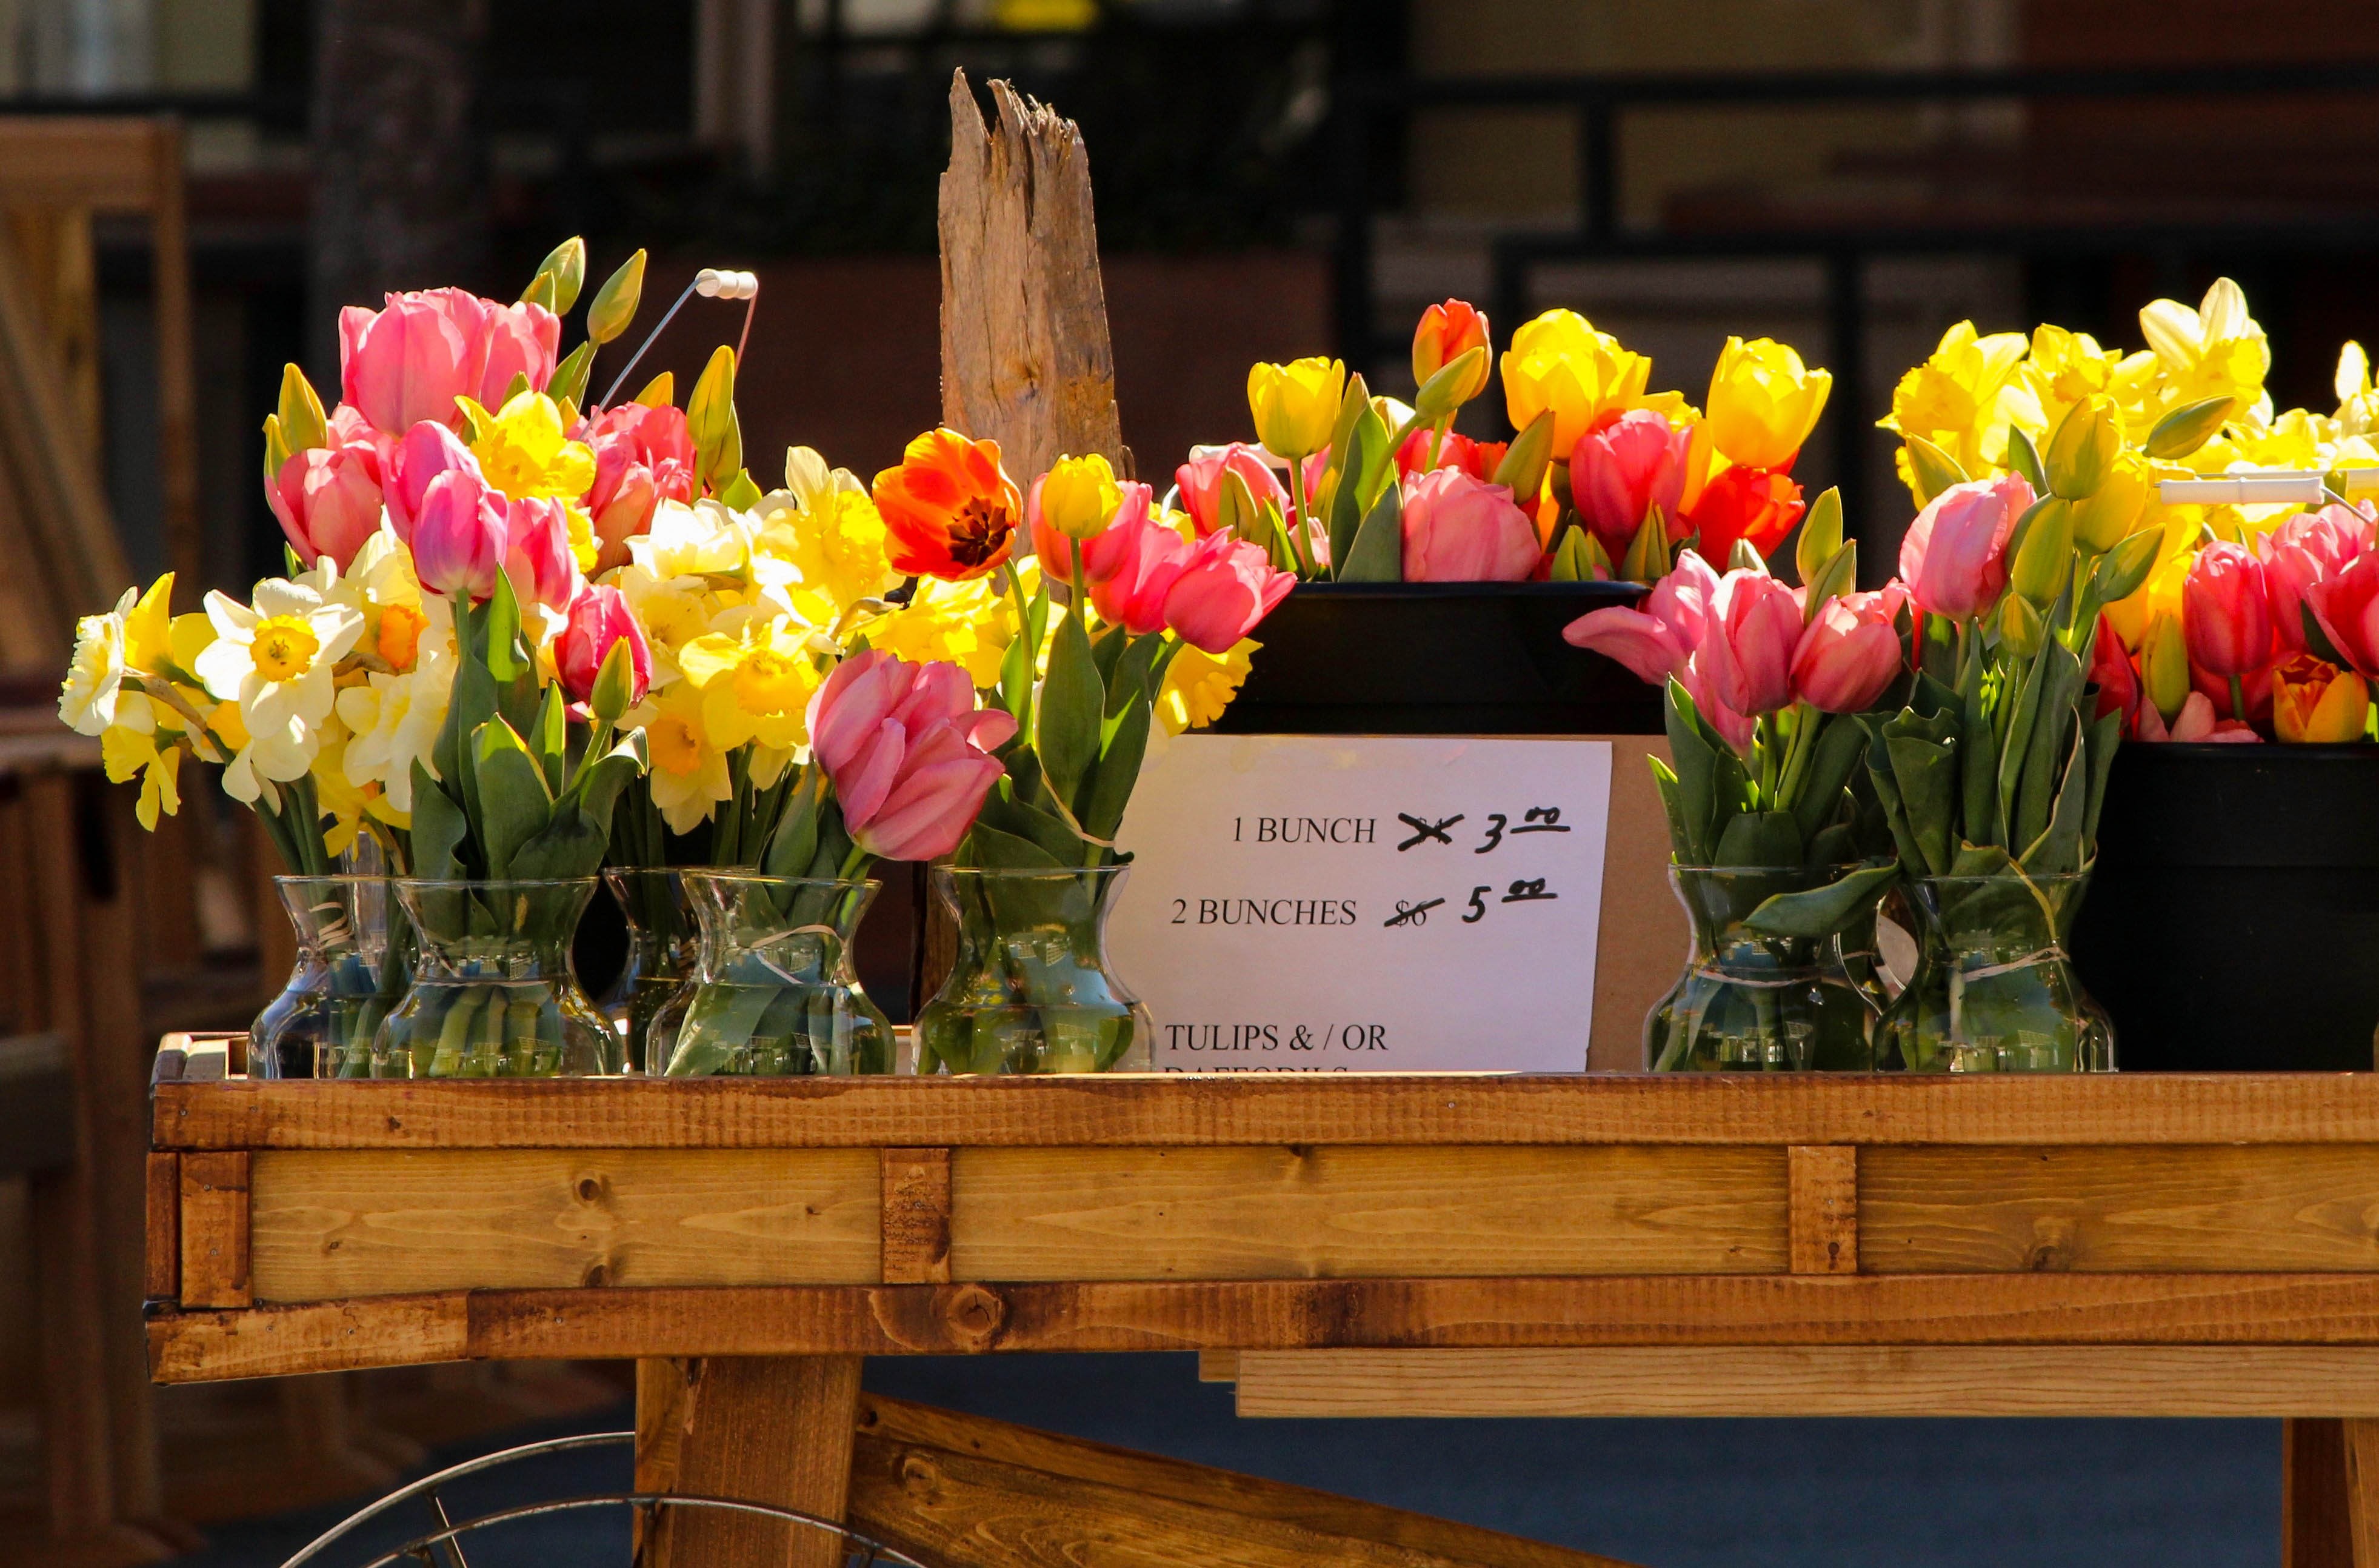
blossom, plant, stem, flower, petal, bloom, floral, environment, tulip, spring, herb, natural, botany, yellow, agriculture, flora, botanical, outdoors, daffodils, sale, tulips, horticulture, floristry, organic, flowering plant, outdoor market, floral design, land plant, flower arranging, flower cart